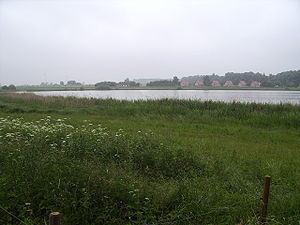
Søby Sø
Søby Sø fra øst
Søby Sø fra øst
Søby Sø, er en meget flad sø på Midtfyn, som ligger mellem Nørre Søby på østsiden og Søbysøgård på vestsiden. Fra søen udspringer Lindved Å. Nørre Søby Kirke ligger meget tæt på søen. Søen har fiskebestand og er omgivet af en omfattende rørsump.